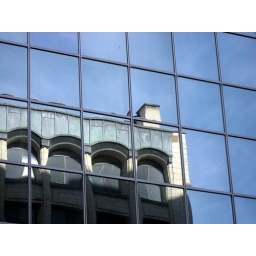
Building reflected in glass office building, Ottawa